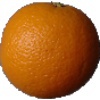
Label: Orange 1